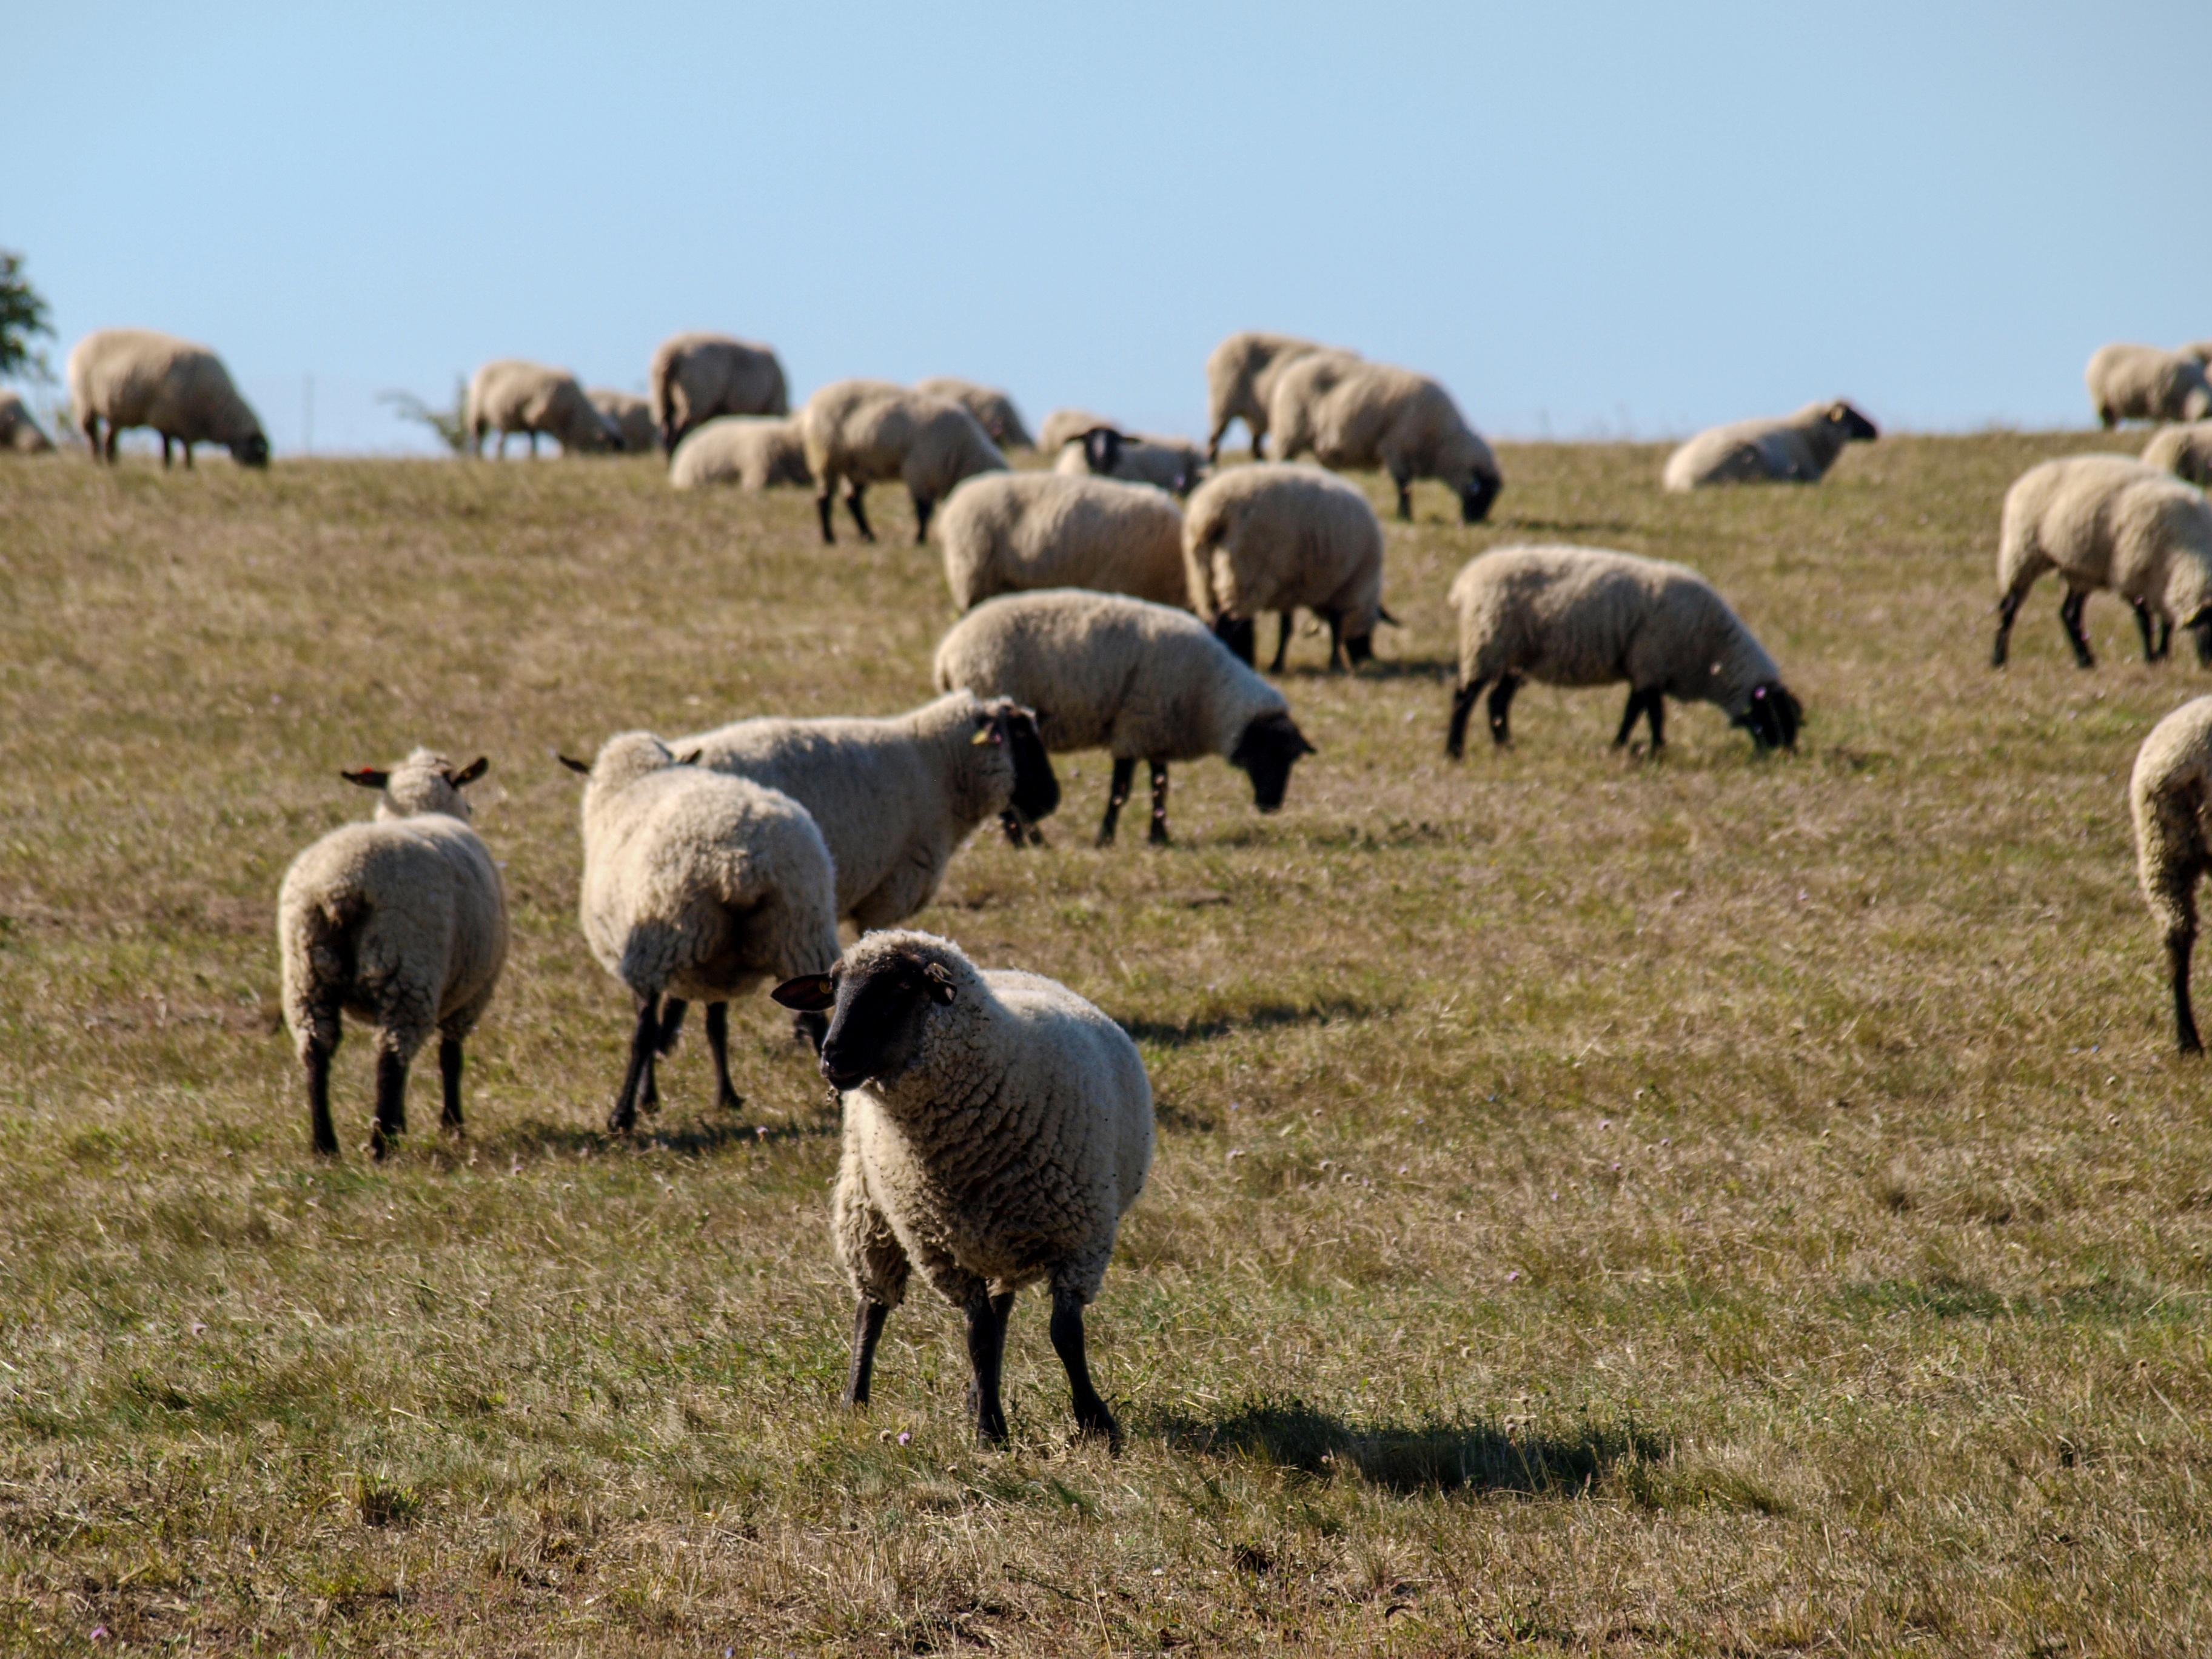
landscape, nature, grass, field, meadow, animal, flock, wildlife, herd, pasture, grazing, livestock, sheep, mammal, fauna, graze, grassland, sheeps, rural area, herding, goatherd